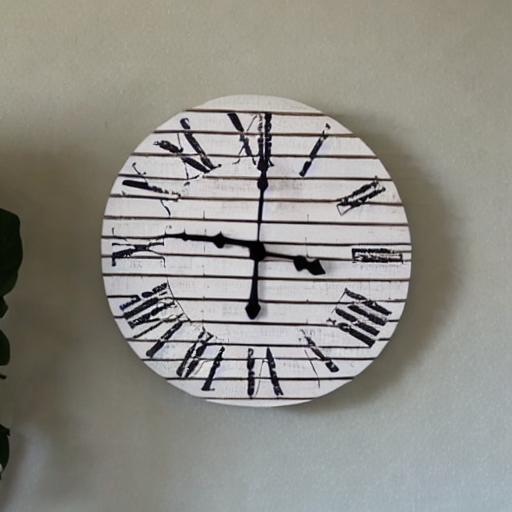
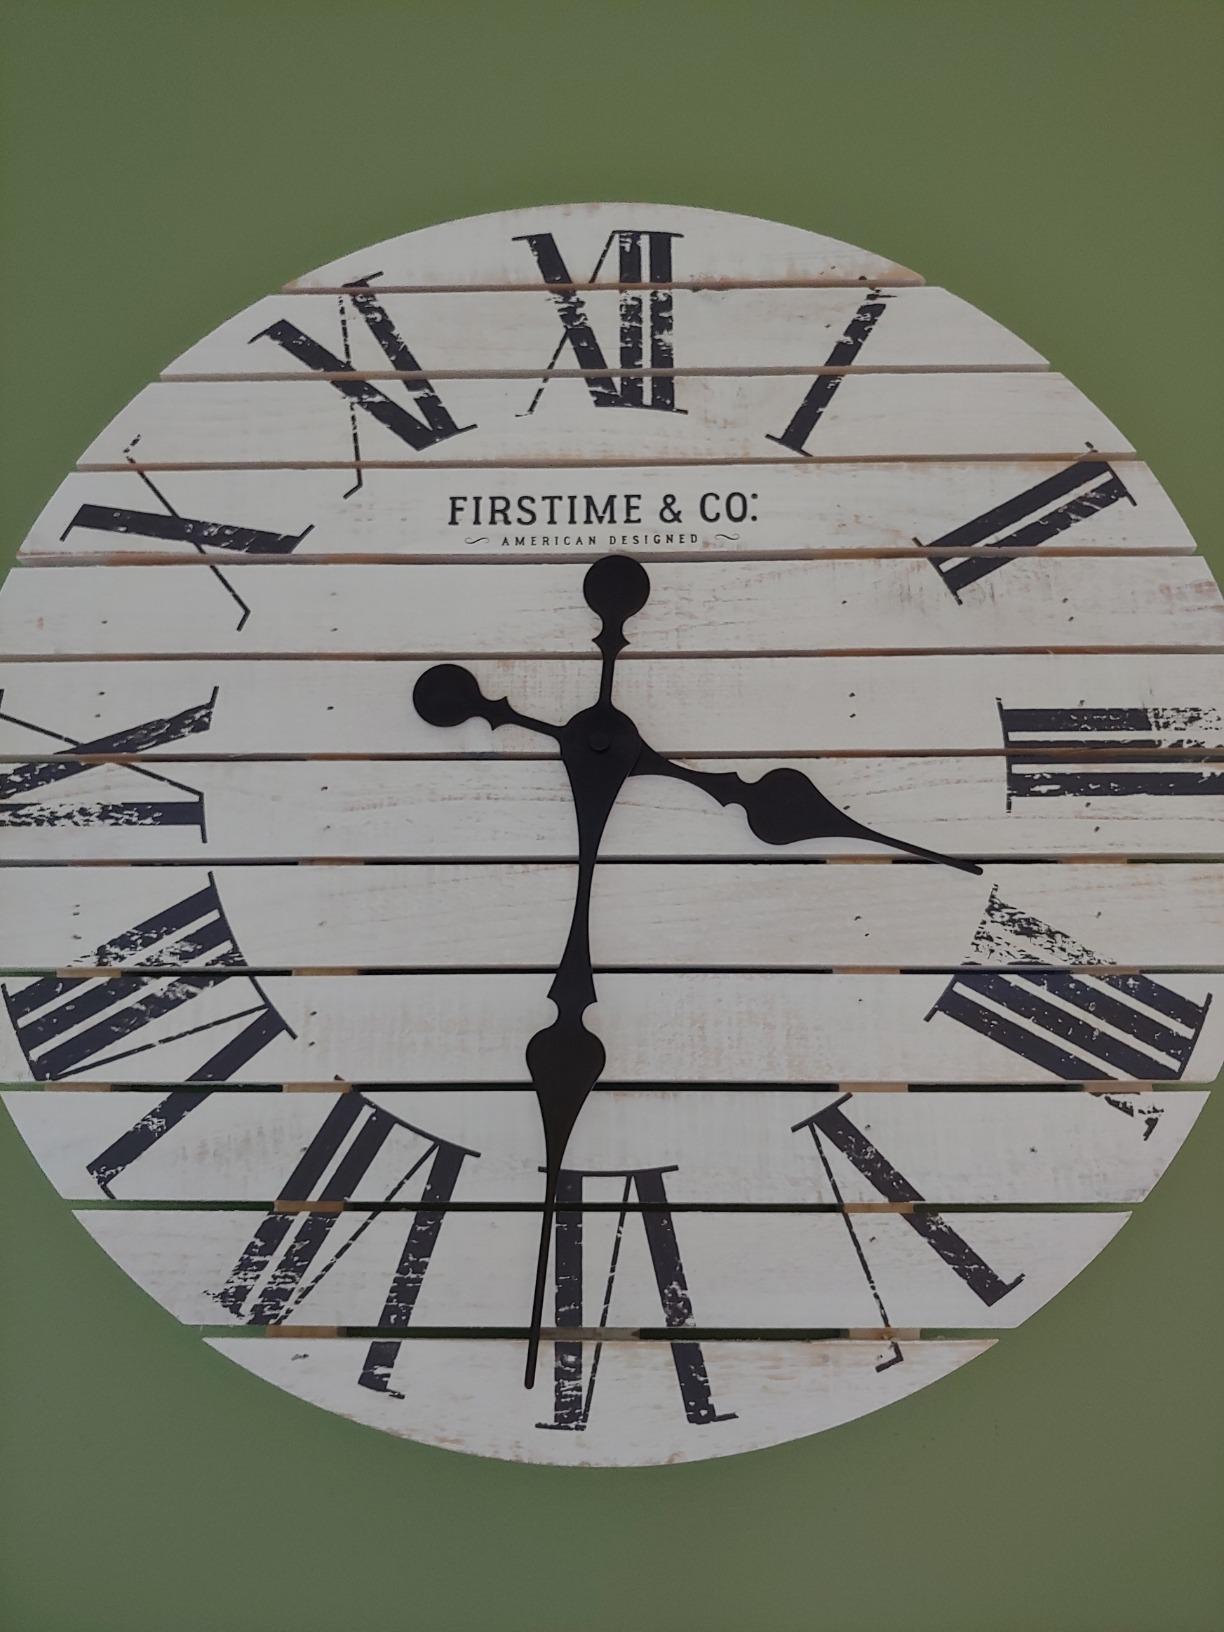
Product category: clock
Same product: no